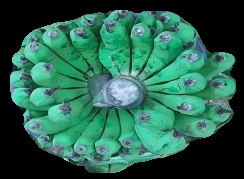
Variety: pachbale
Grade: grade2